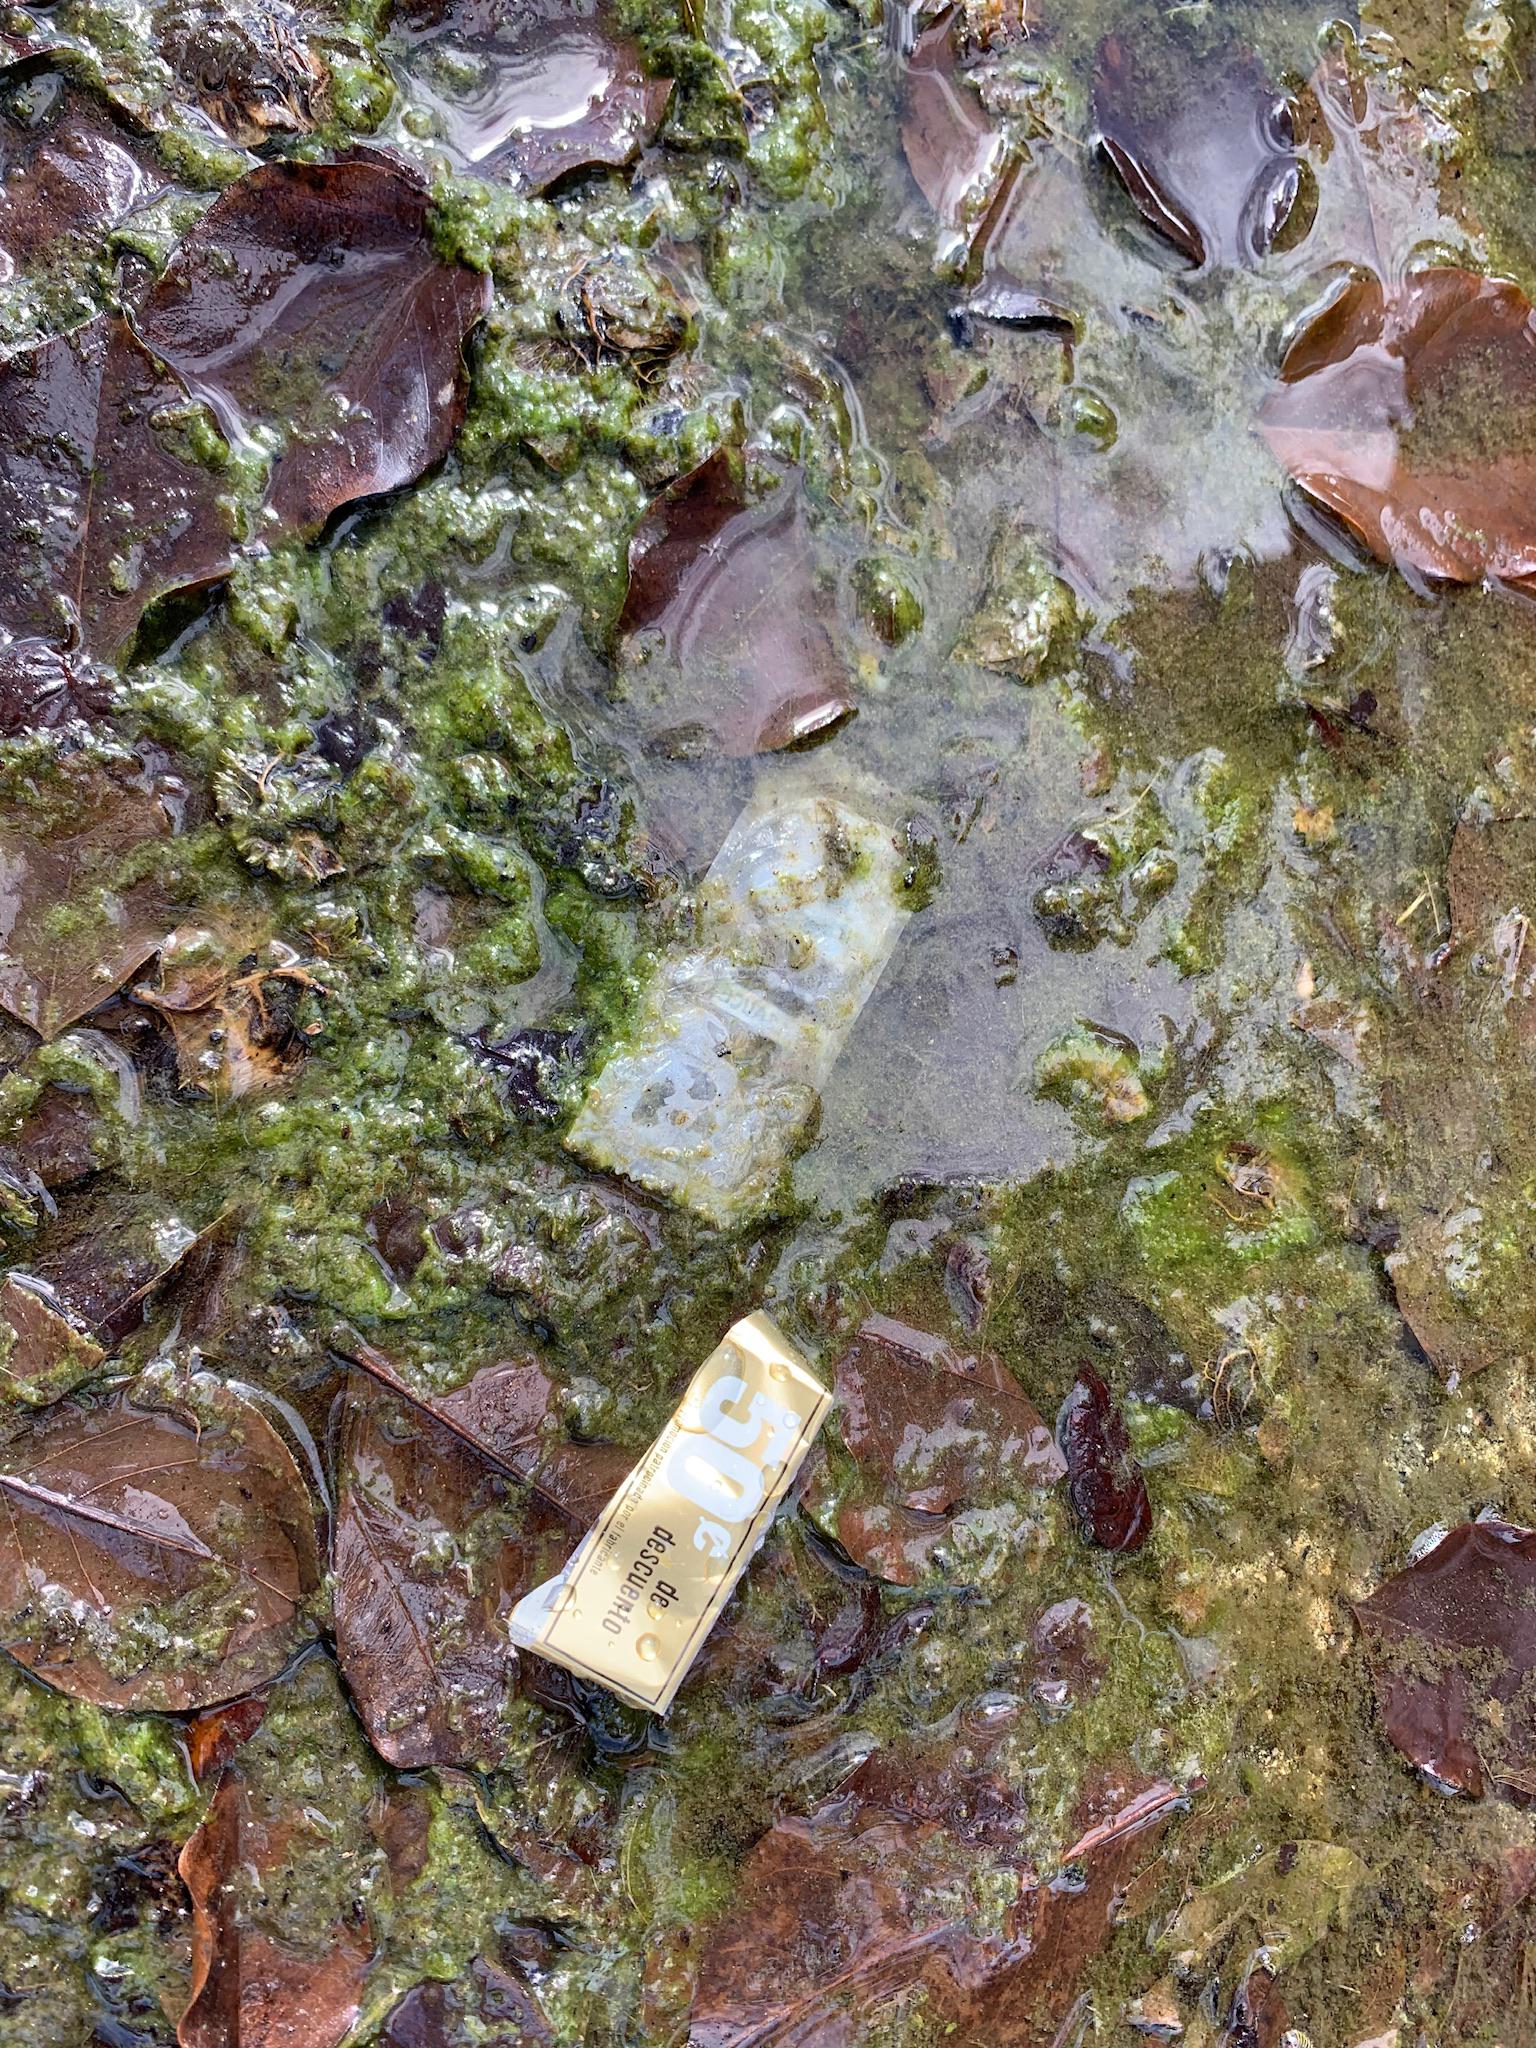
Object: Plastic film (Plastic bag & wrapper)

Object: Plastic film (Plastic bag & wrapper)